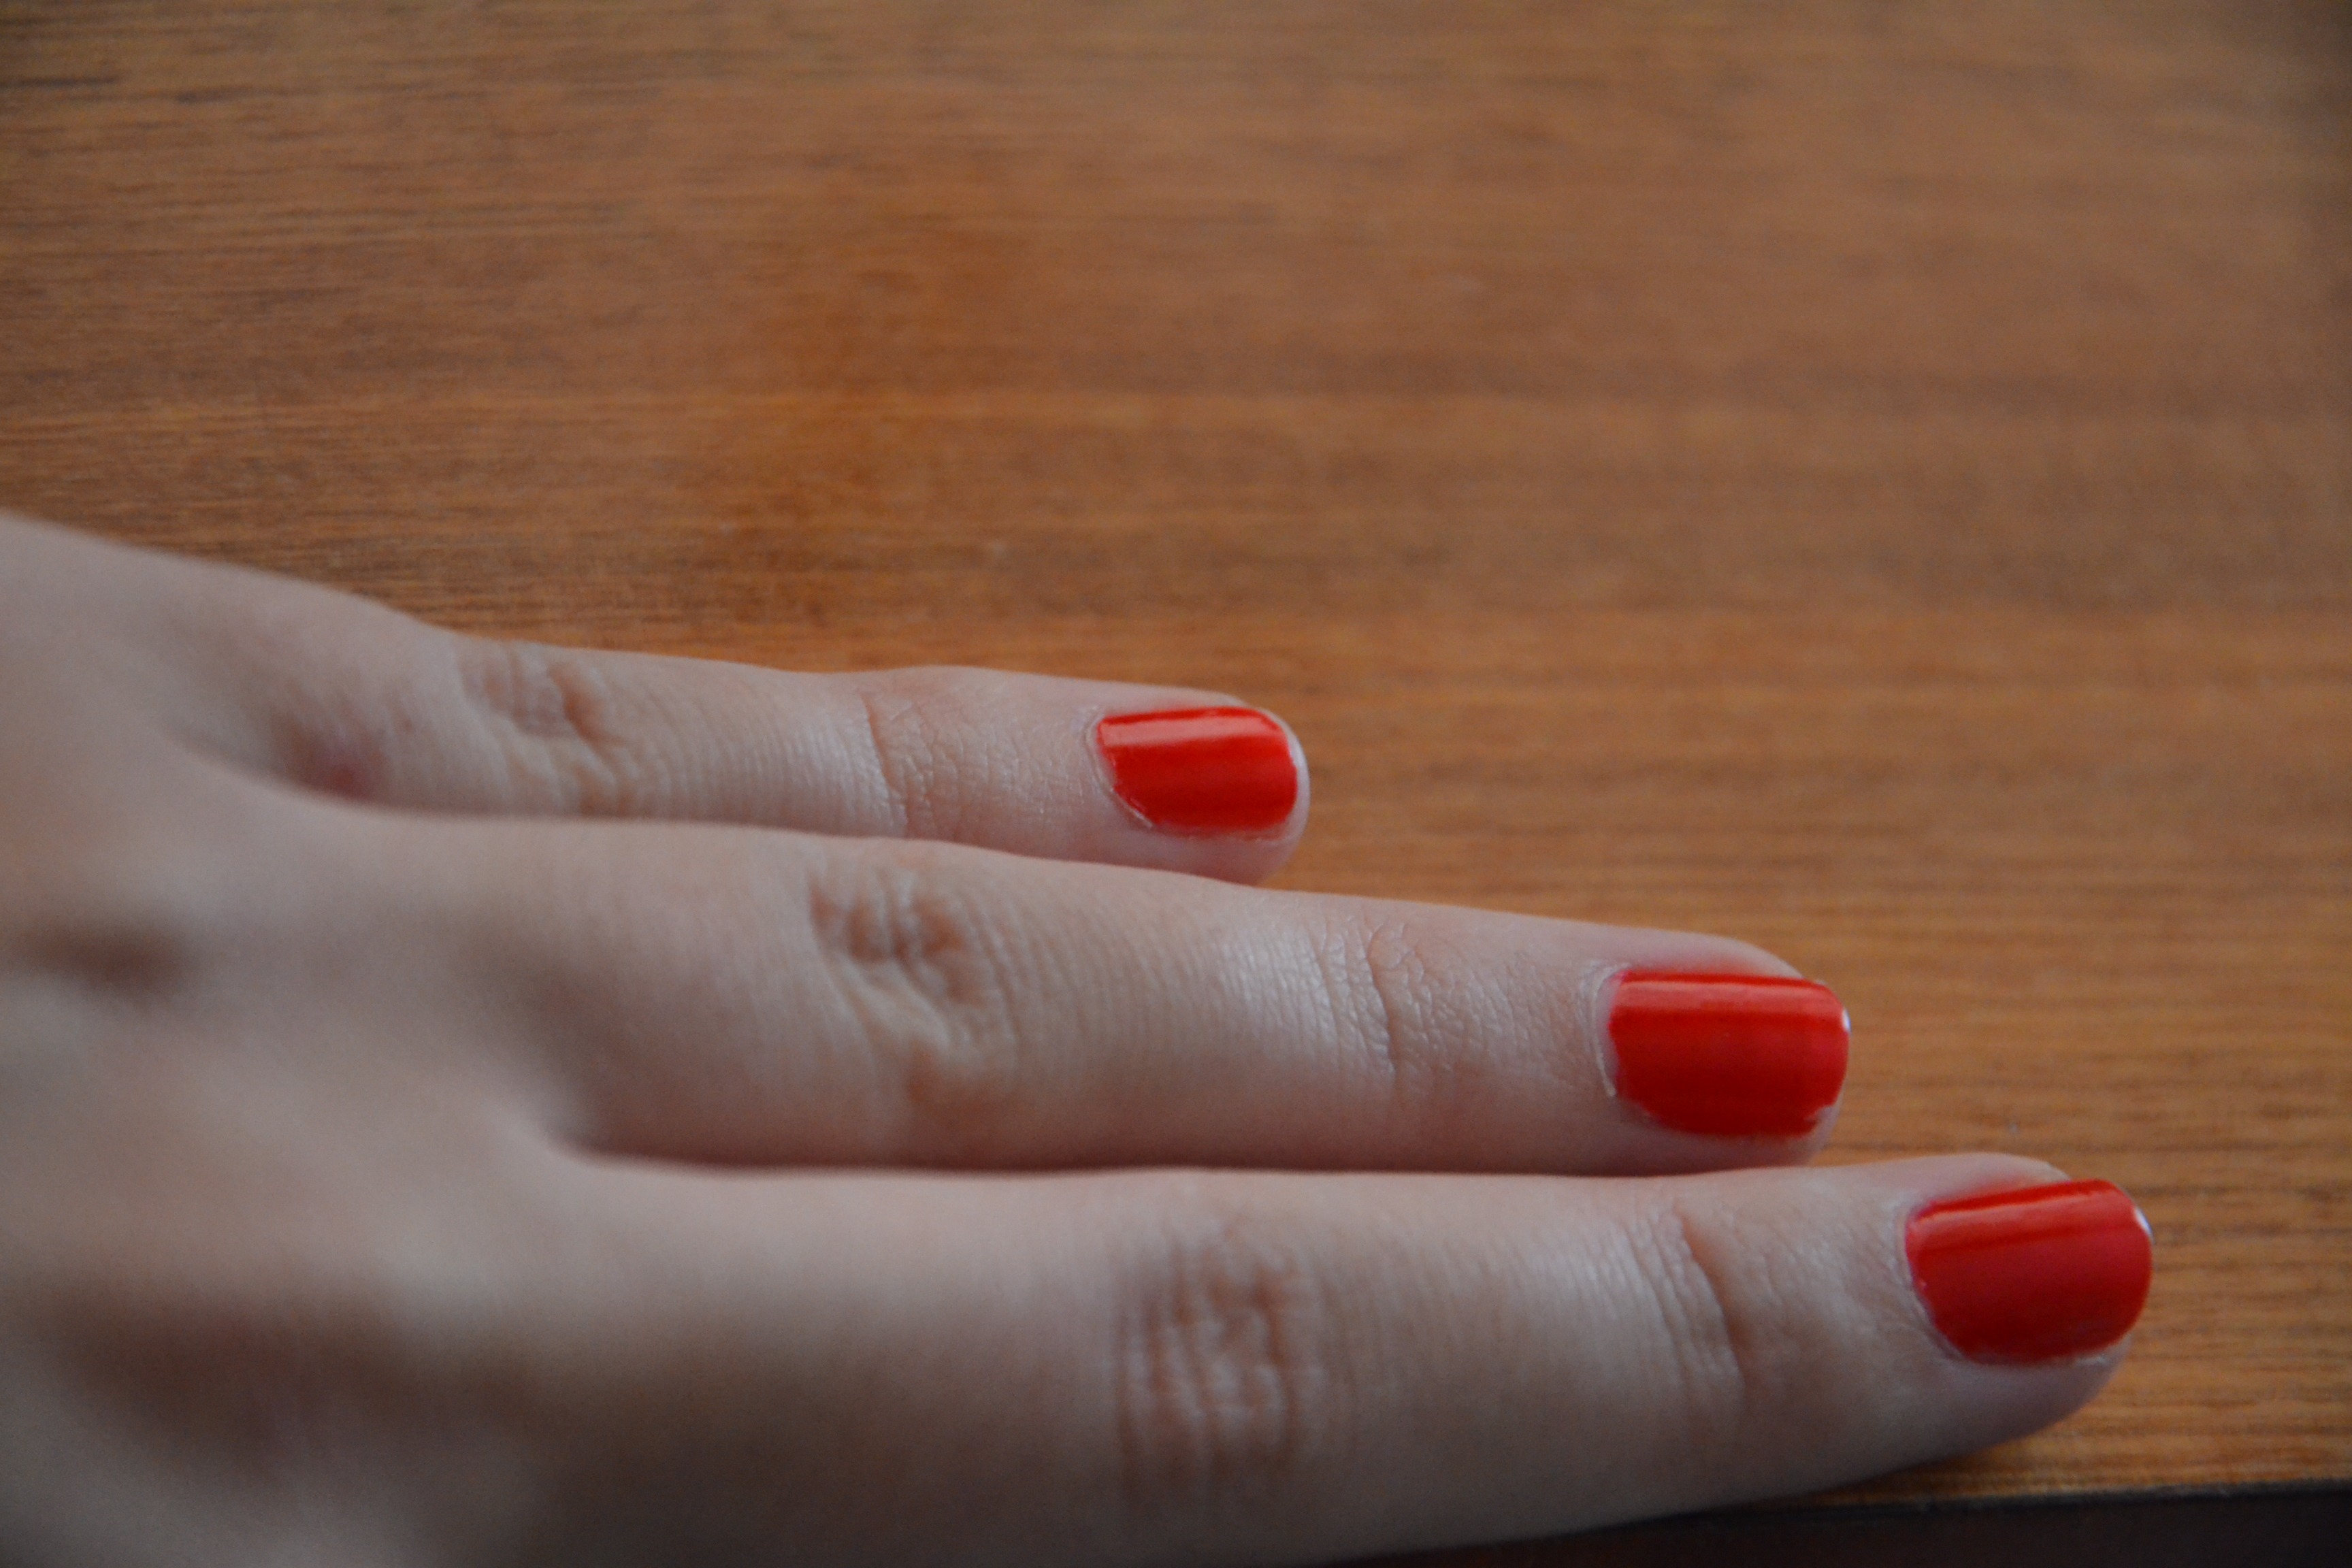
hand, finger, red, color, paint, nail, lip, painting, manicure, nail polish, hands, nails, beautician, cosmetics, the hand, varnish, nail care, toenail, the palm of your hand, beauty product, the nail